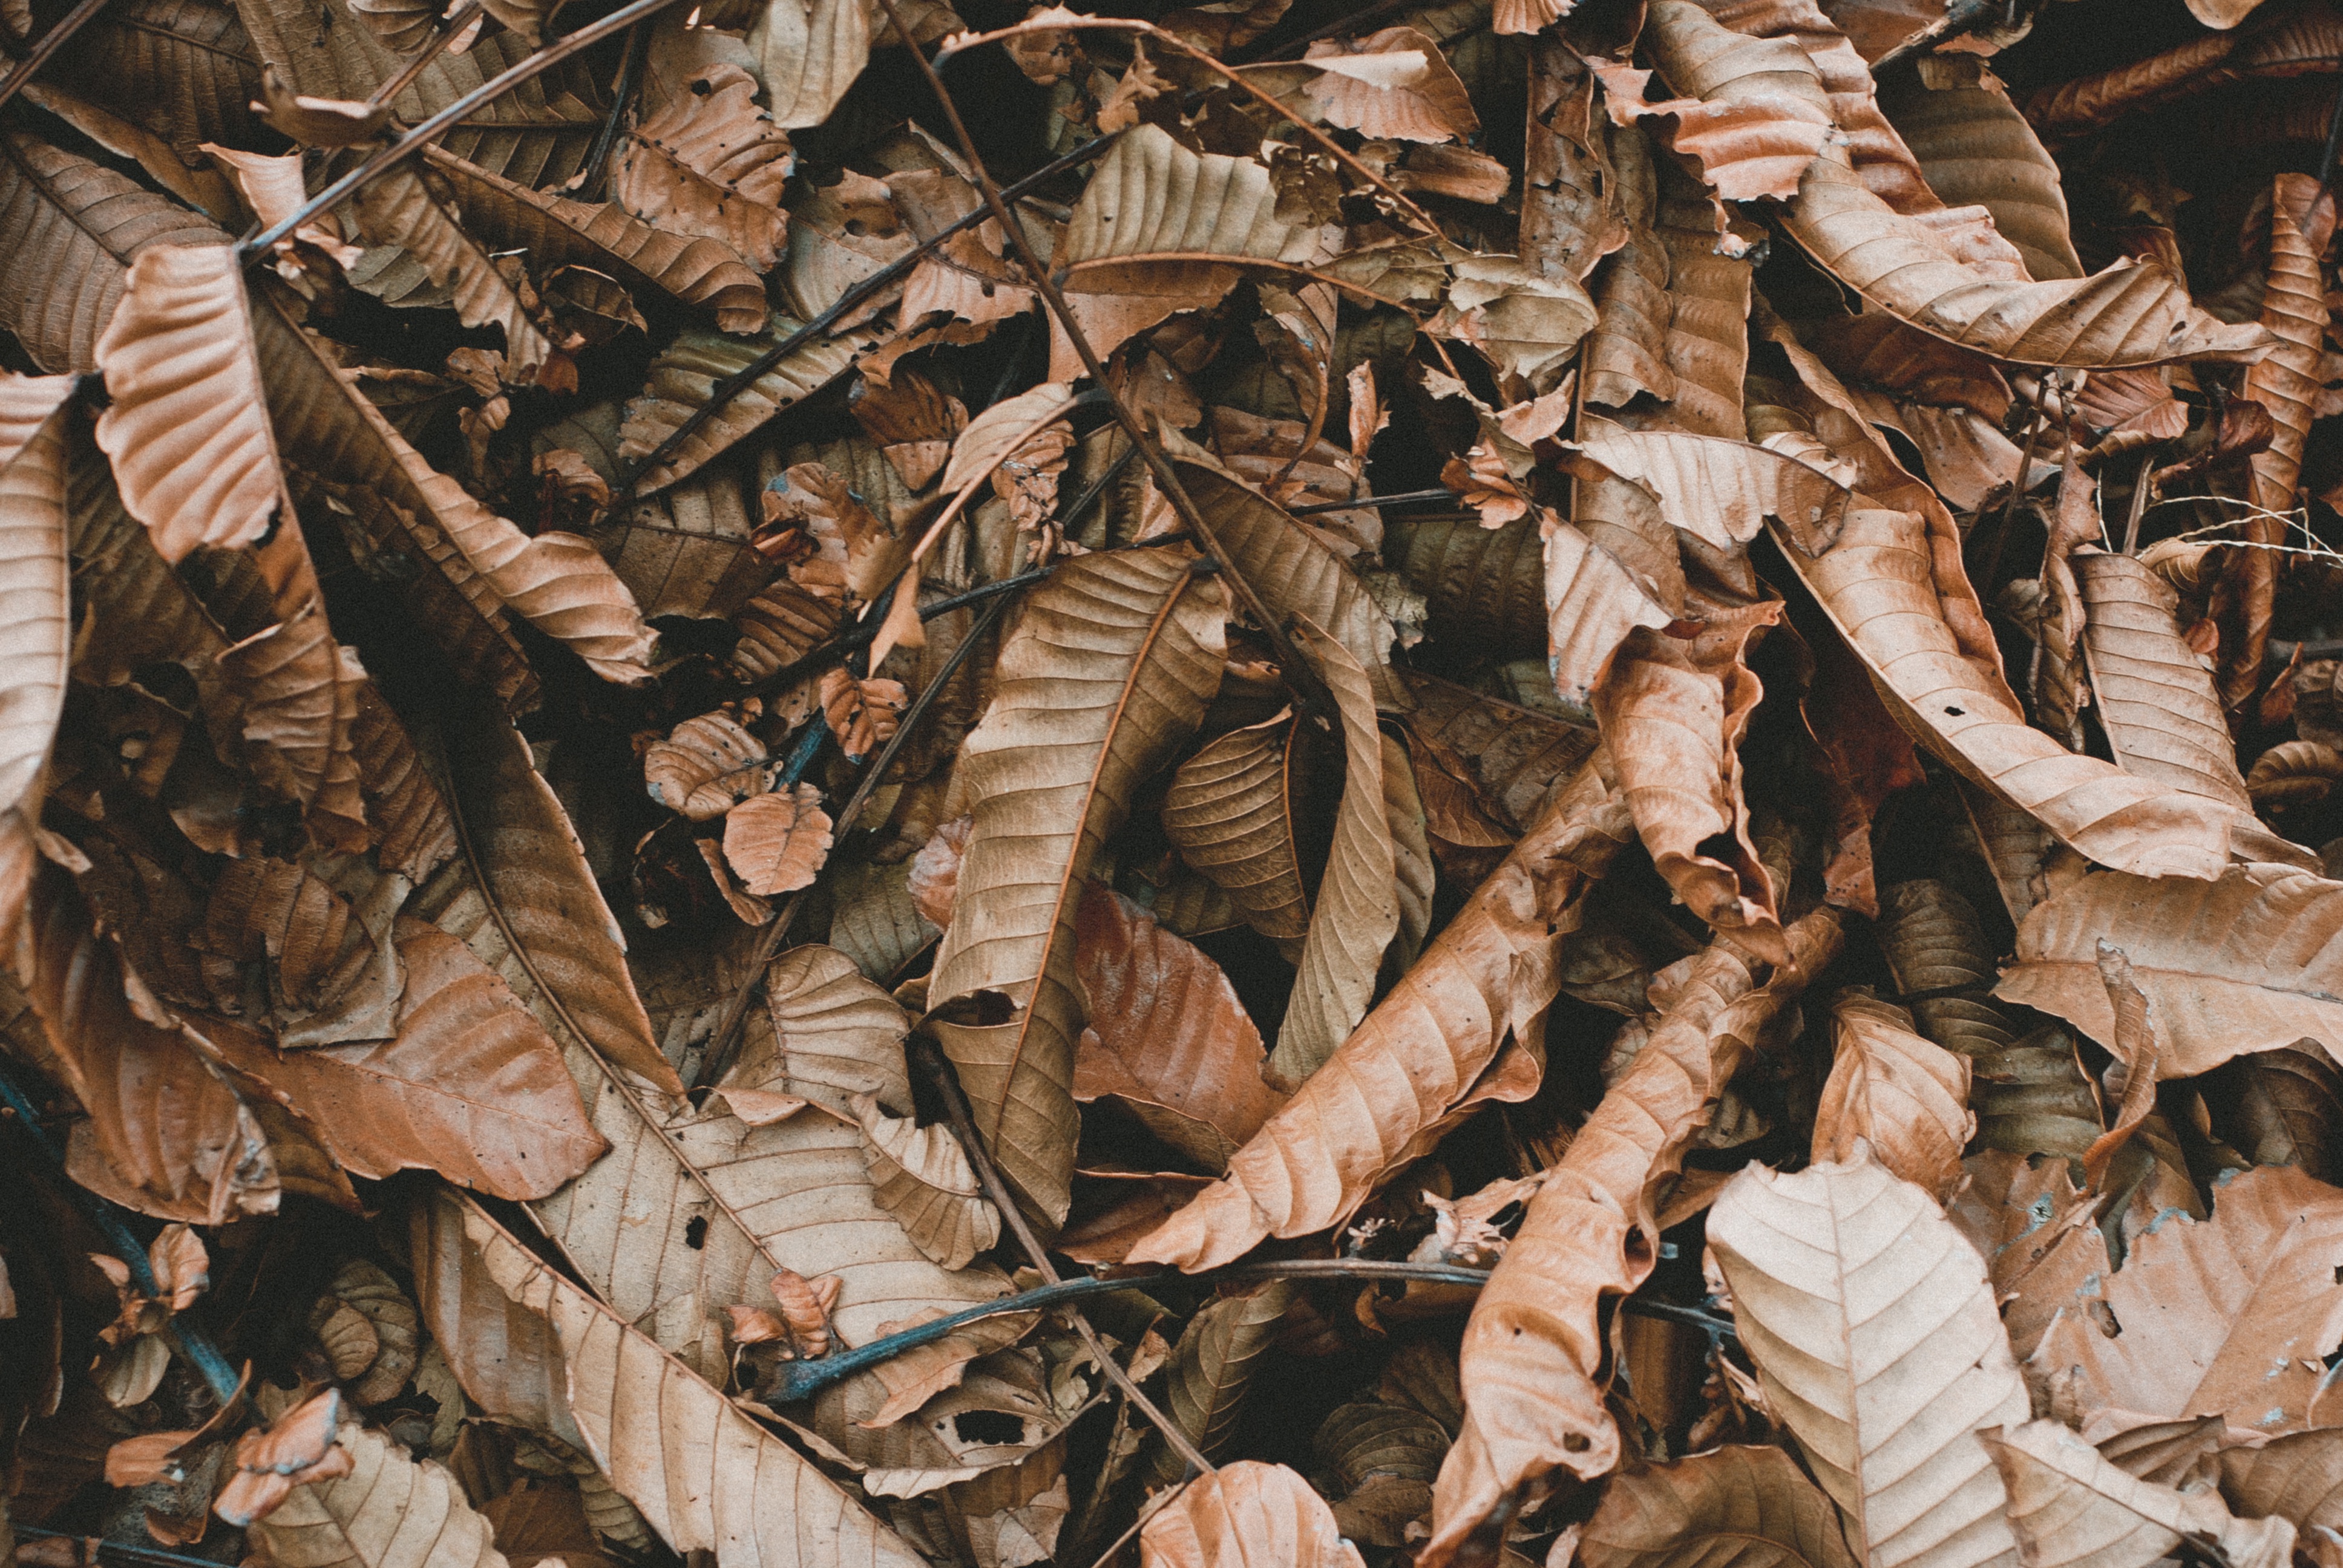
wood, leaf, fall, pile, autumn, brown, cool image, cool photo